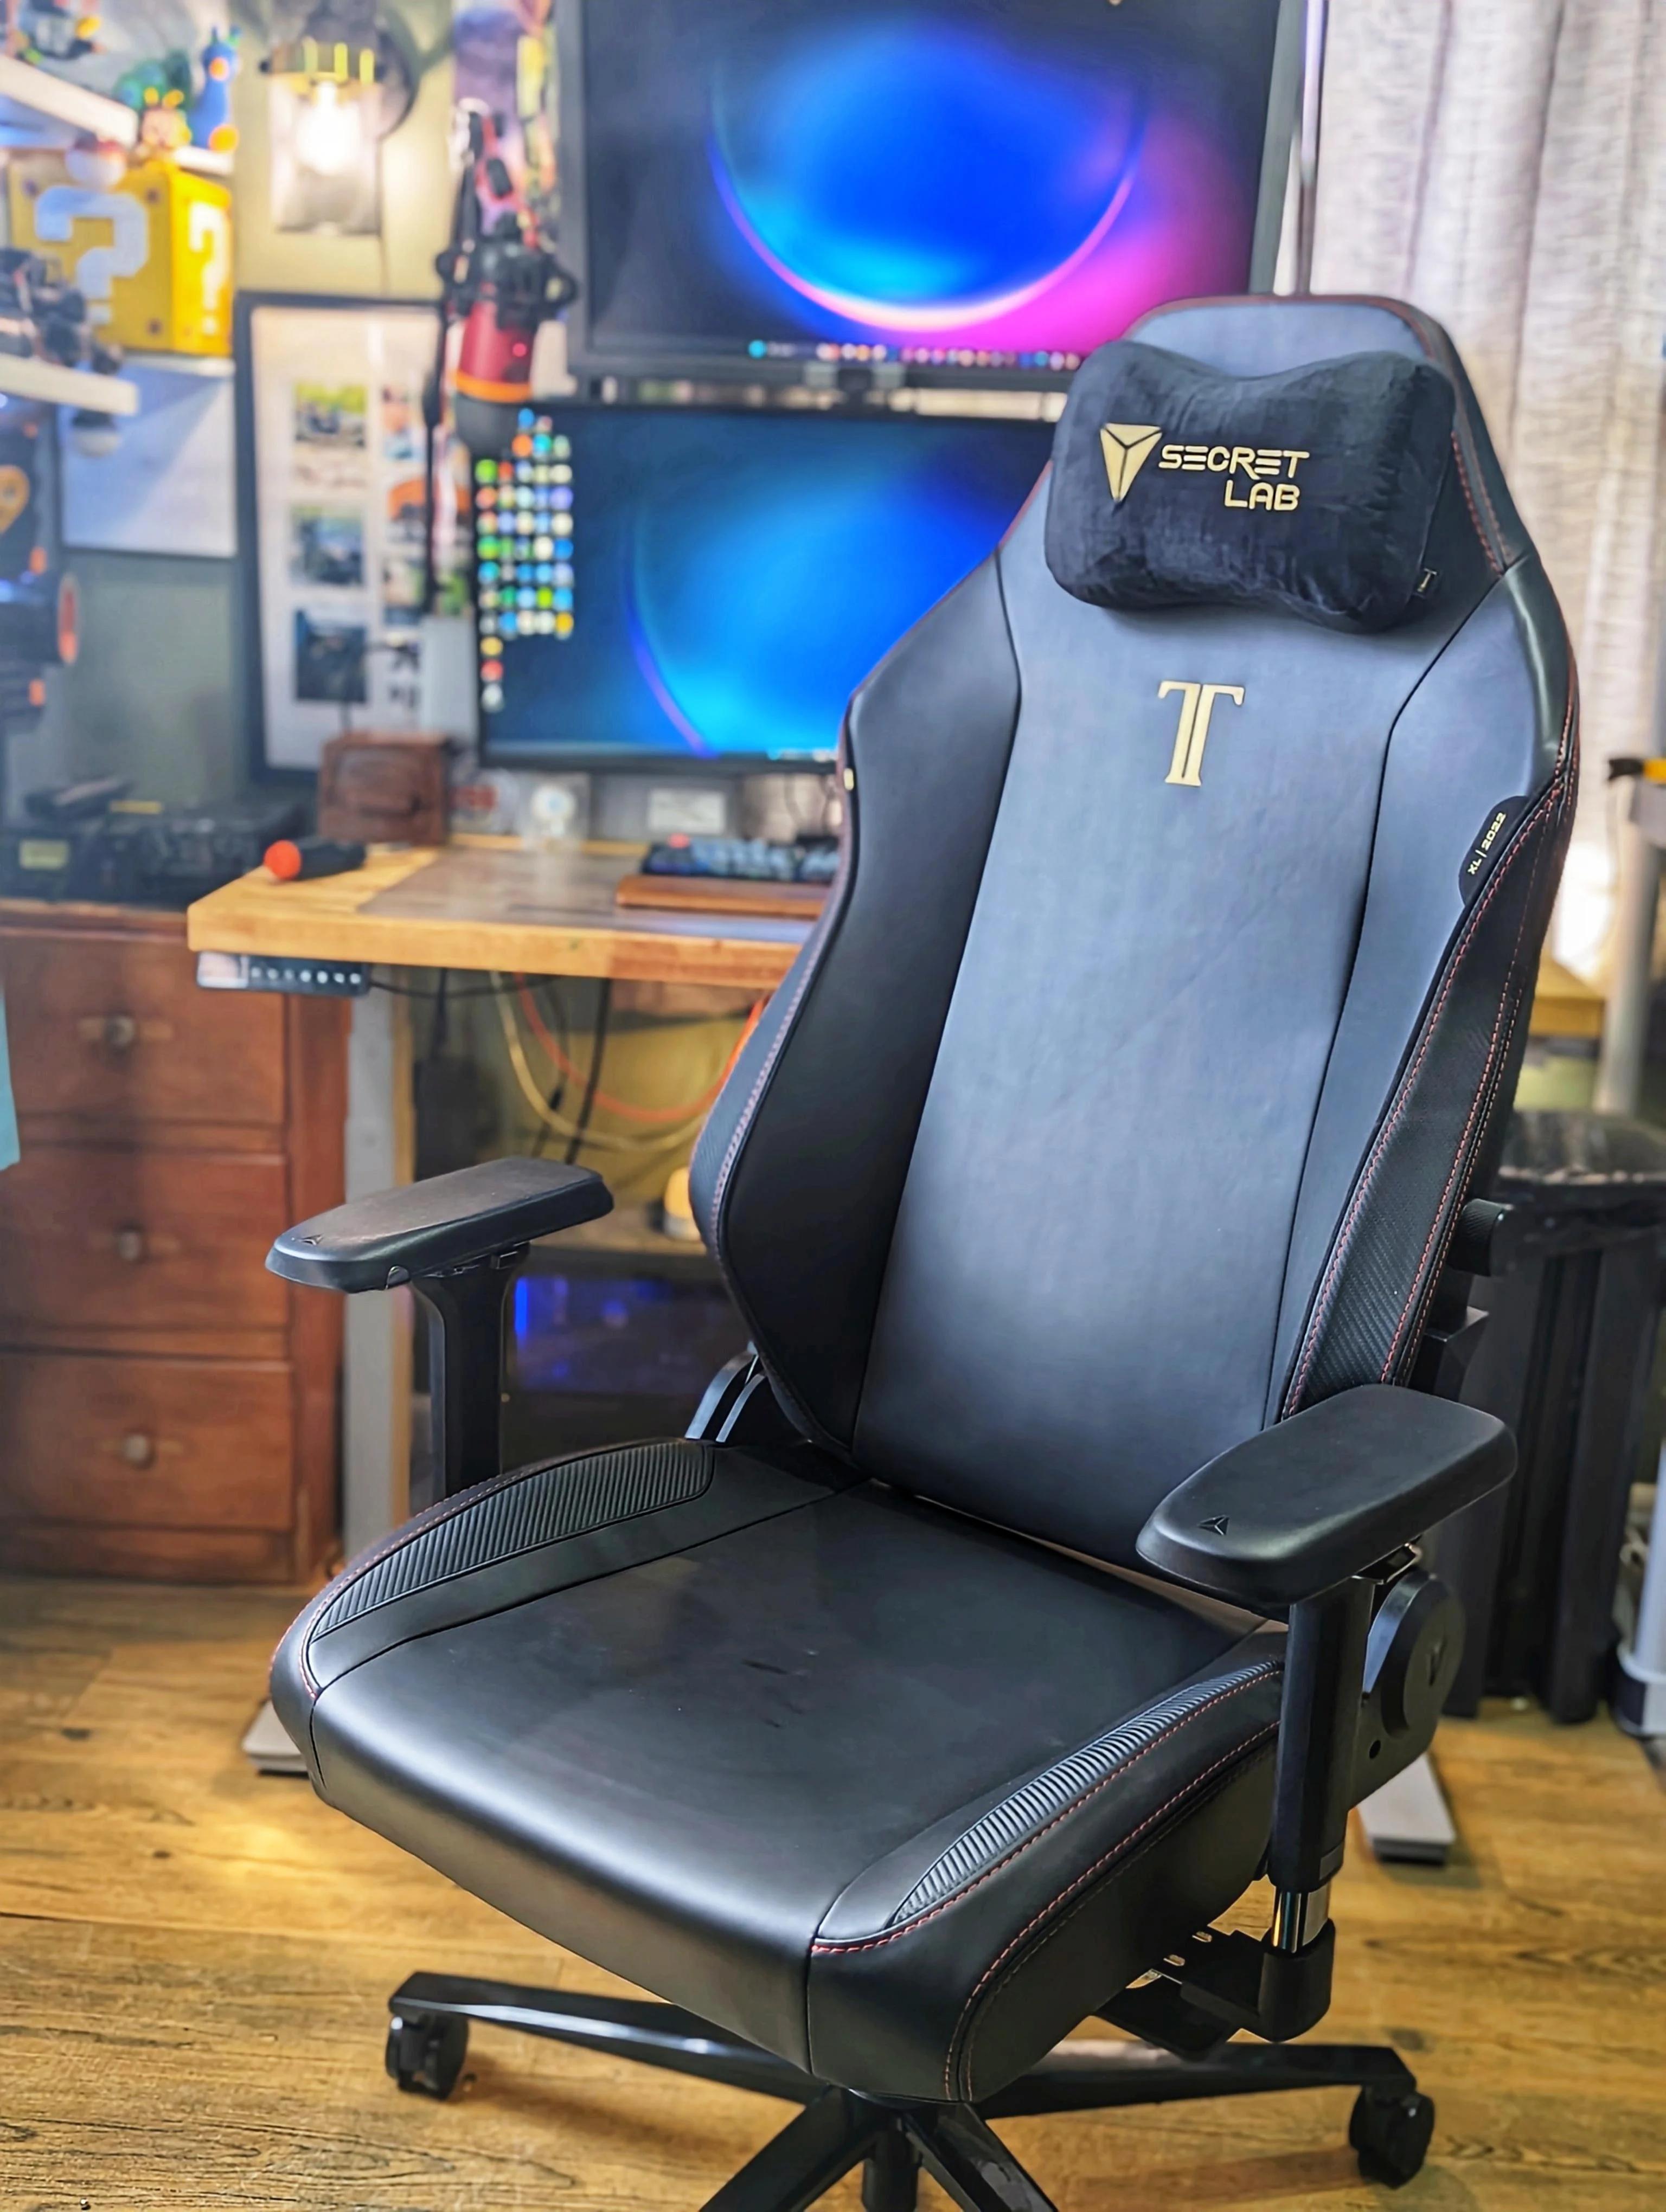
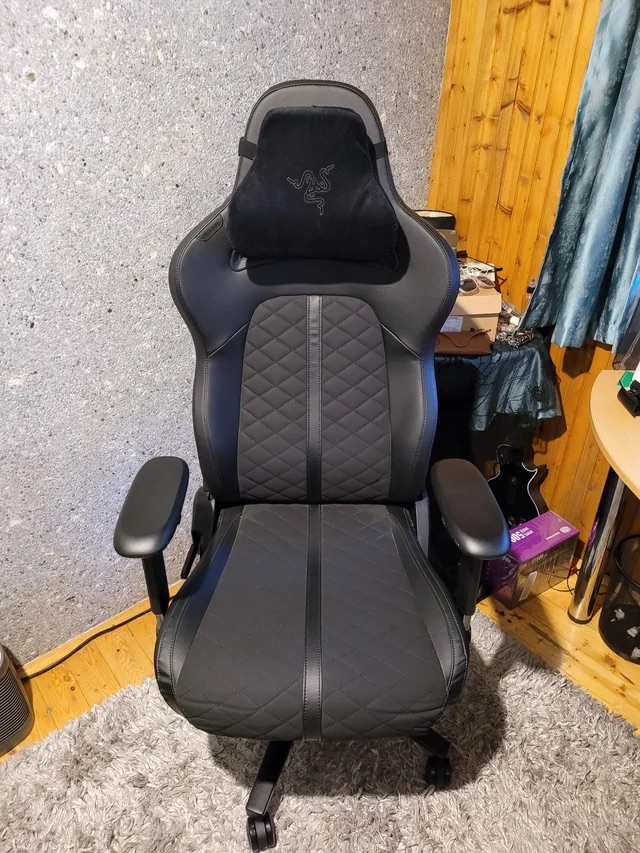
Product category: items_chair
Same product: no